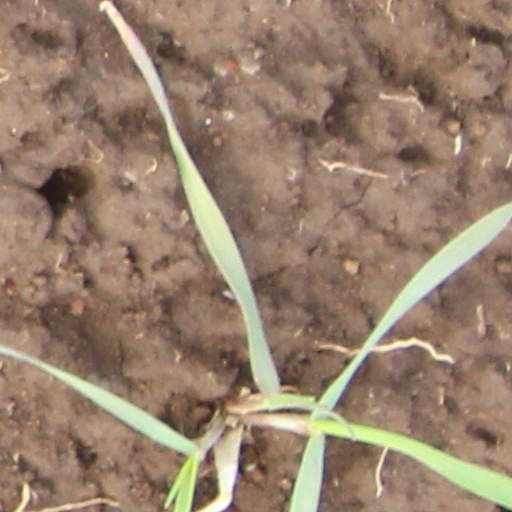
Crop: wheat